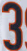
Number: 3